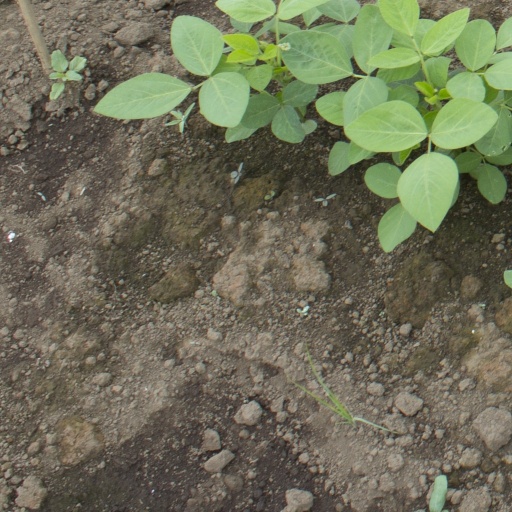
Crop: soybean